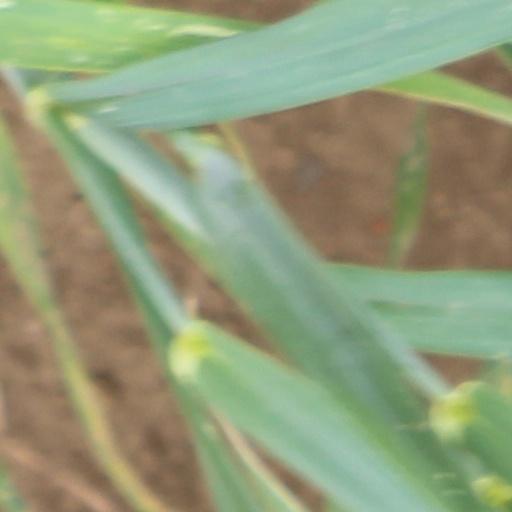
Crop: wheat